Javier Sagrera

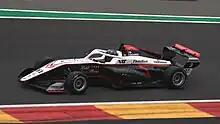
Sagrera during the Eurocup-3 race in Spa 2023

Sagrera made his single-seater debut with MOL Racing in the final round of the F4 Spanish Championship at the Circuit de Barcelona-Catalunya. Despite being a rookie, he managed to finish the third race in the top ten, although he did not receive points as he was classed as a guest driver.